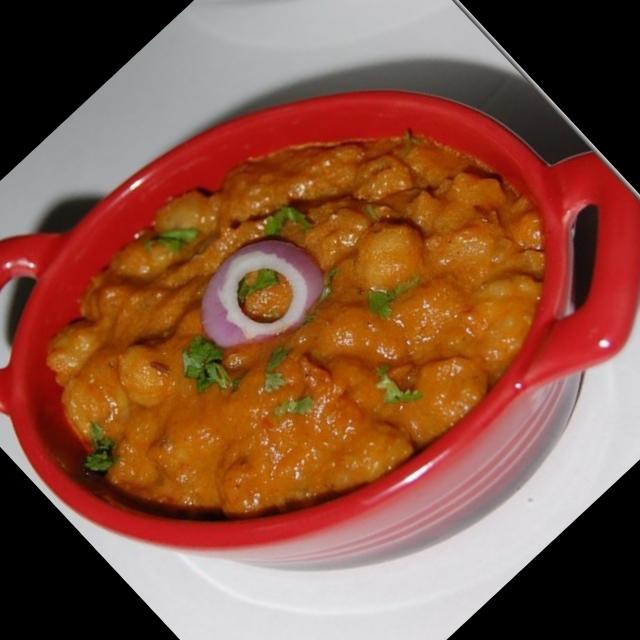
Dish: chole